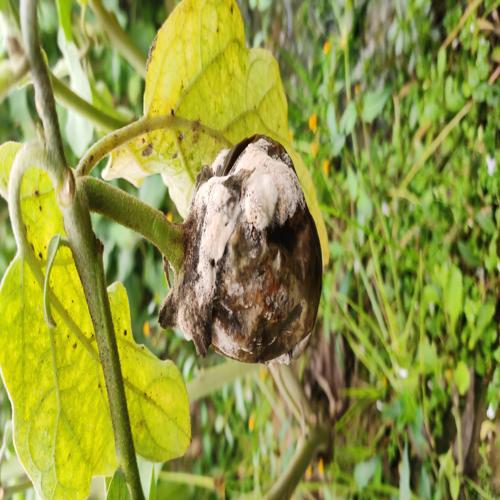
Label: Wet Rot